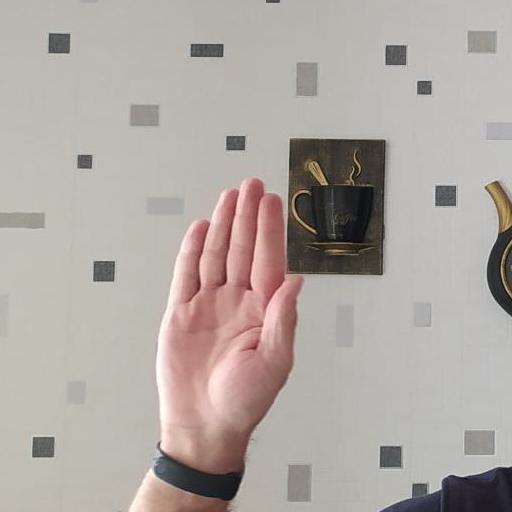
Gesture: stop